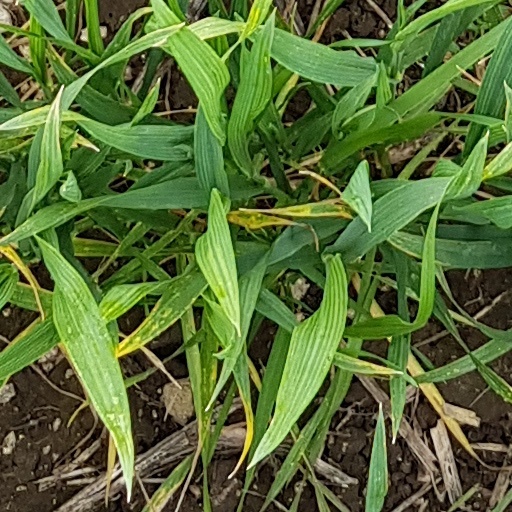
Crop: wheat